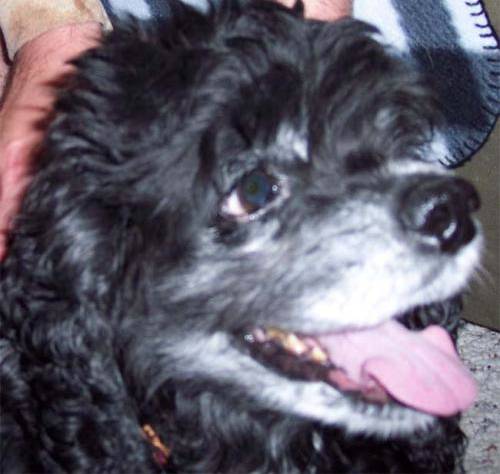
Label: dog